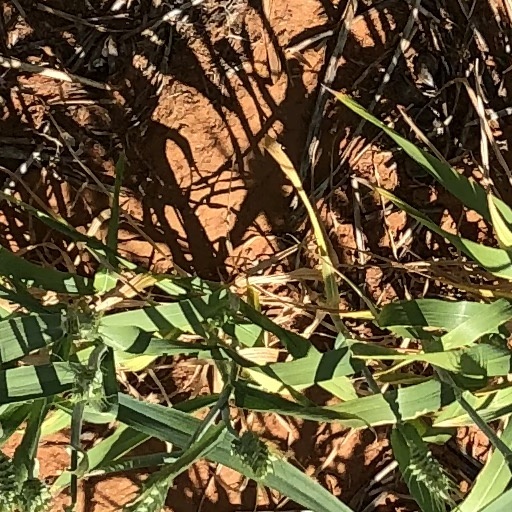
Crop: wheat